Jan Harold Brunvand

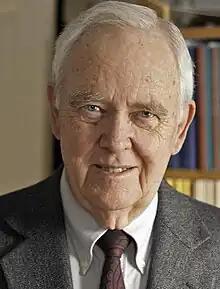

Jan Harold Brunvand (born March 23, 1933) is an American retired folklorist, researcher, writer, public speaker, and professor emeritus of English at the University of Utah.